Study guide

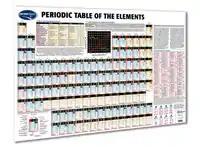
Study guide from Permacharts

Academic support centers in schools often develop study guides for their students, as do for-profit companies and individual students and professors. Once only found at local five and dime stores the internet brought about a new era of online sites with study material. Only CliffsNotes survived this transition to the internet. Examples of companies that produce study guides include Coles Notes, SparkNotes, CliffsNotes, Schaum's Outlines, Permacharts, and Study Notes.